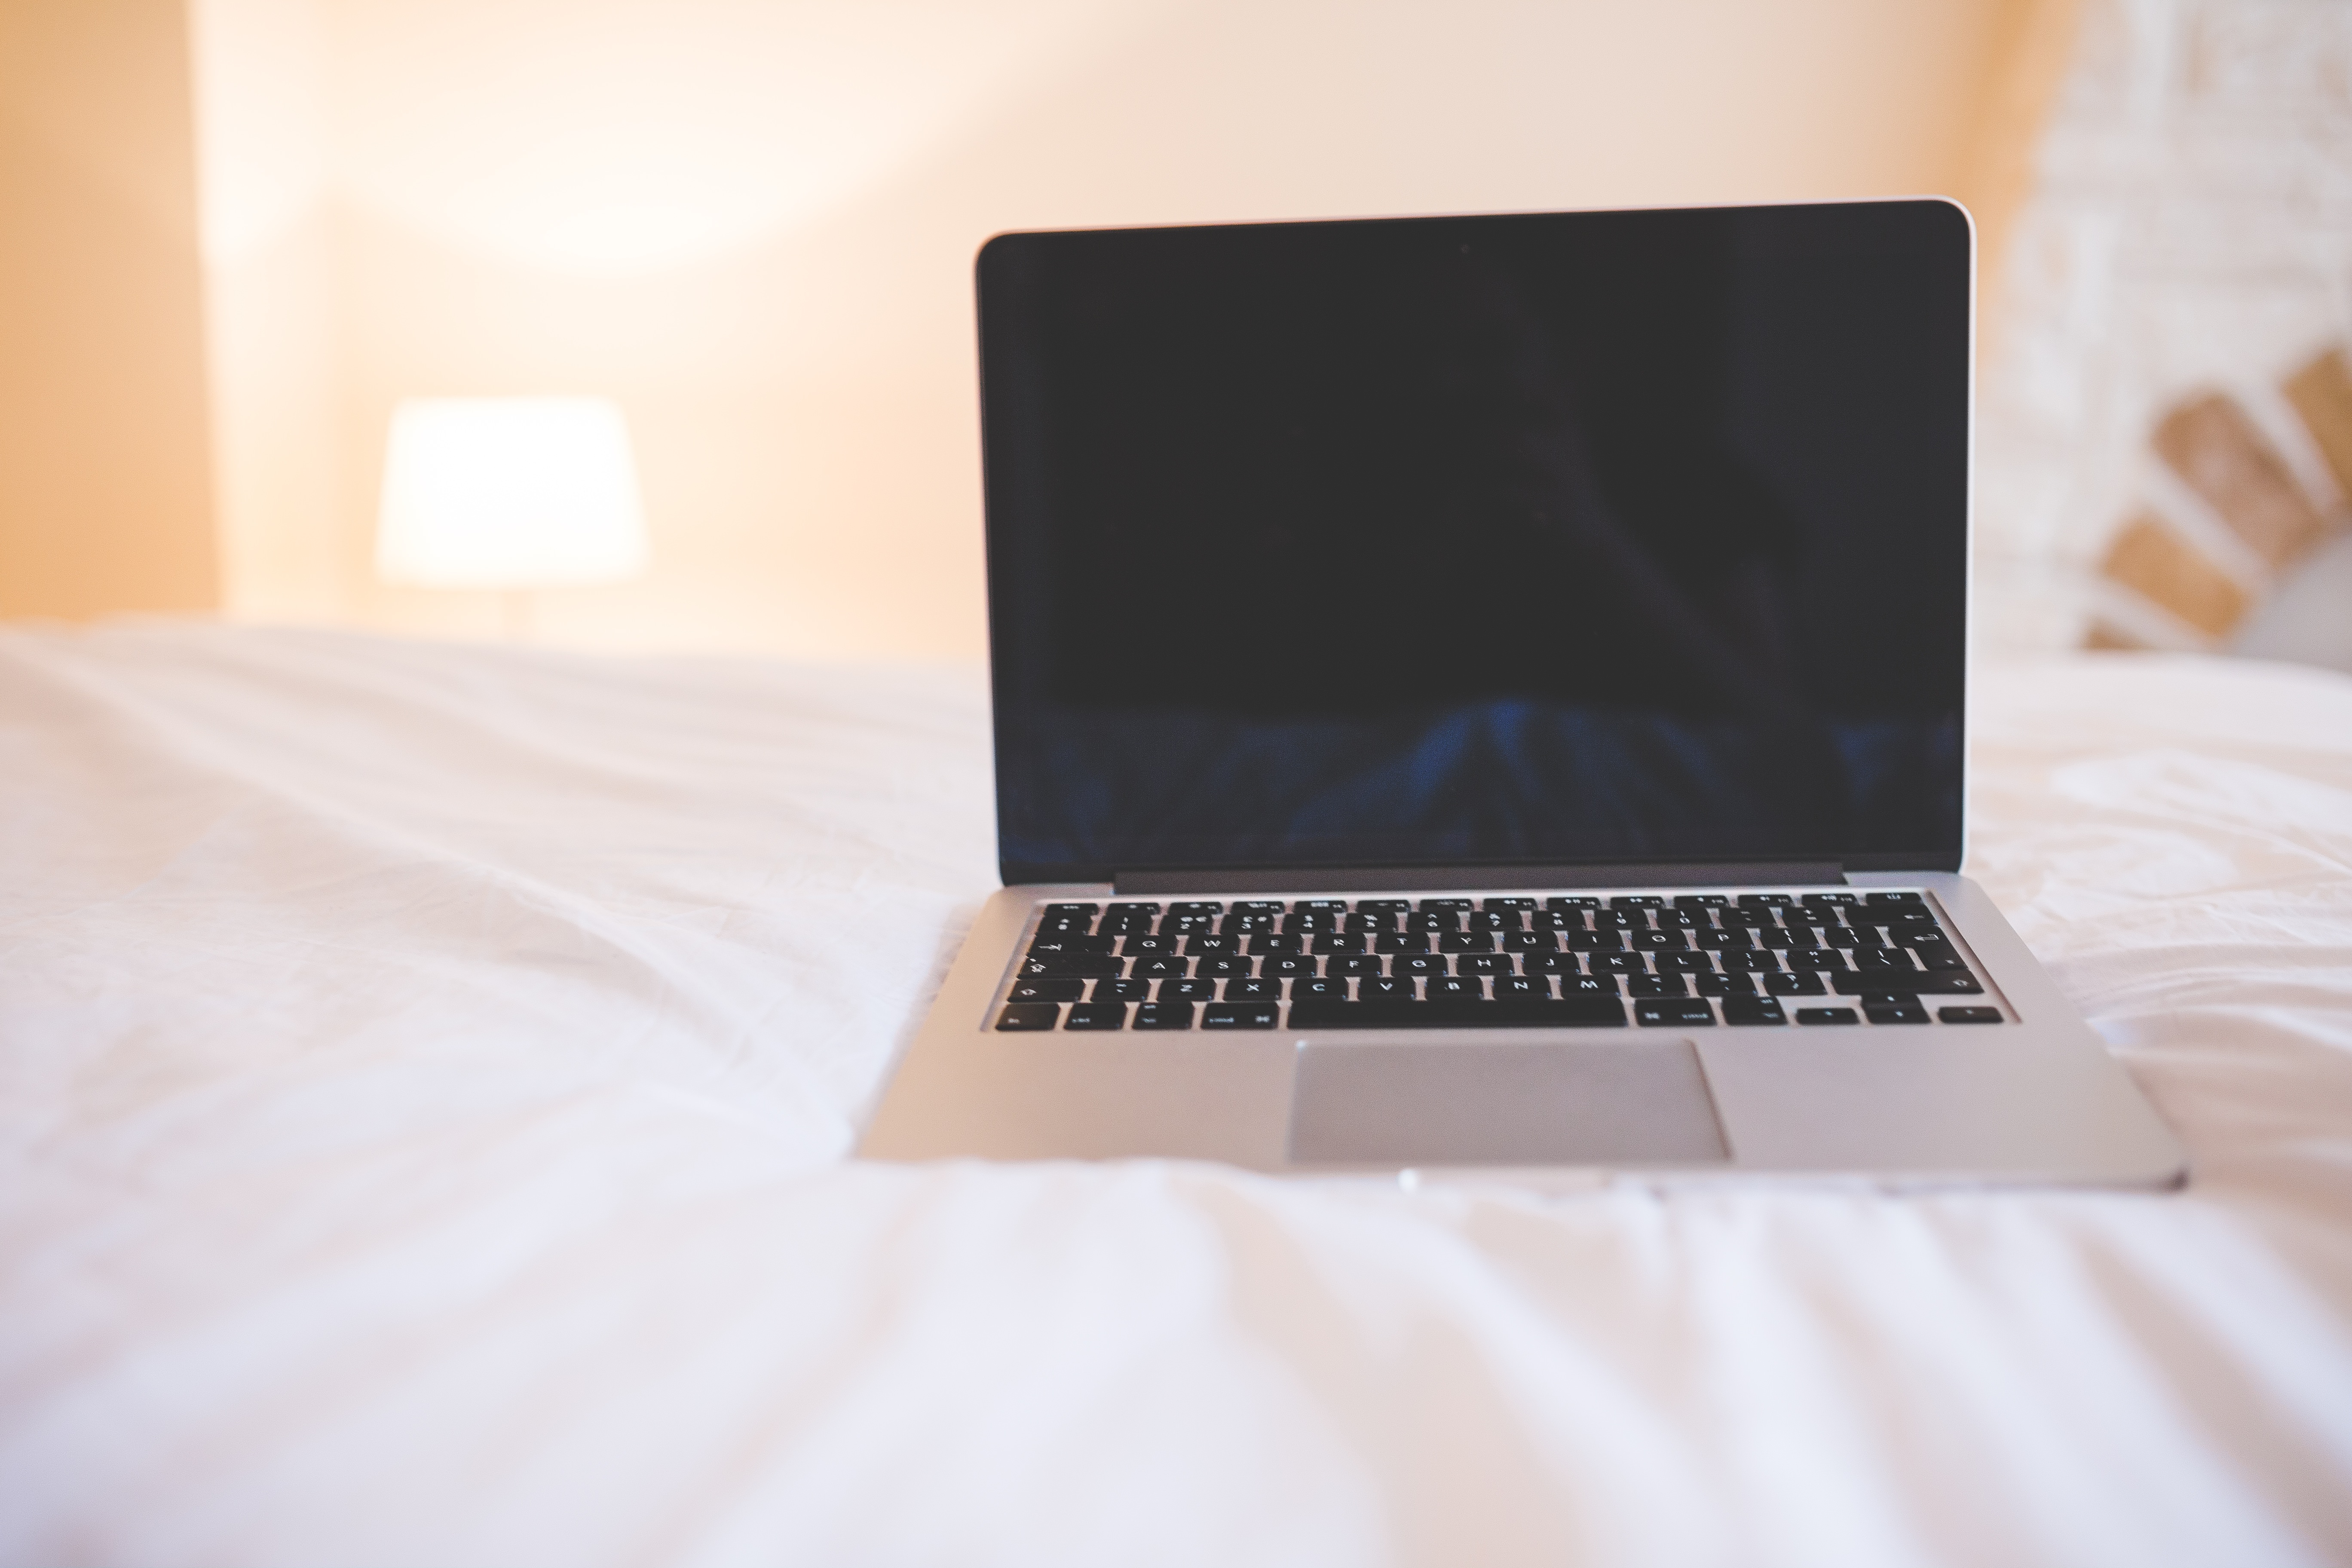
apple, bed, computer, laptop, macbook